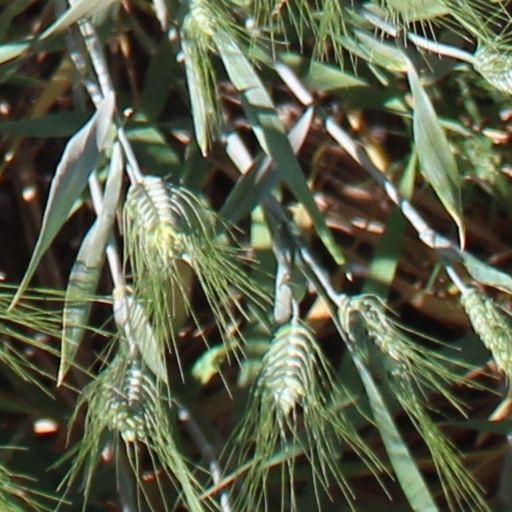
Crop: wheat